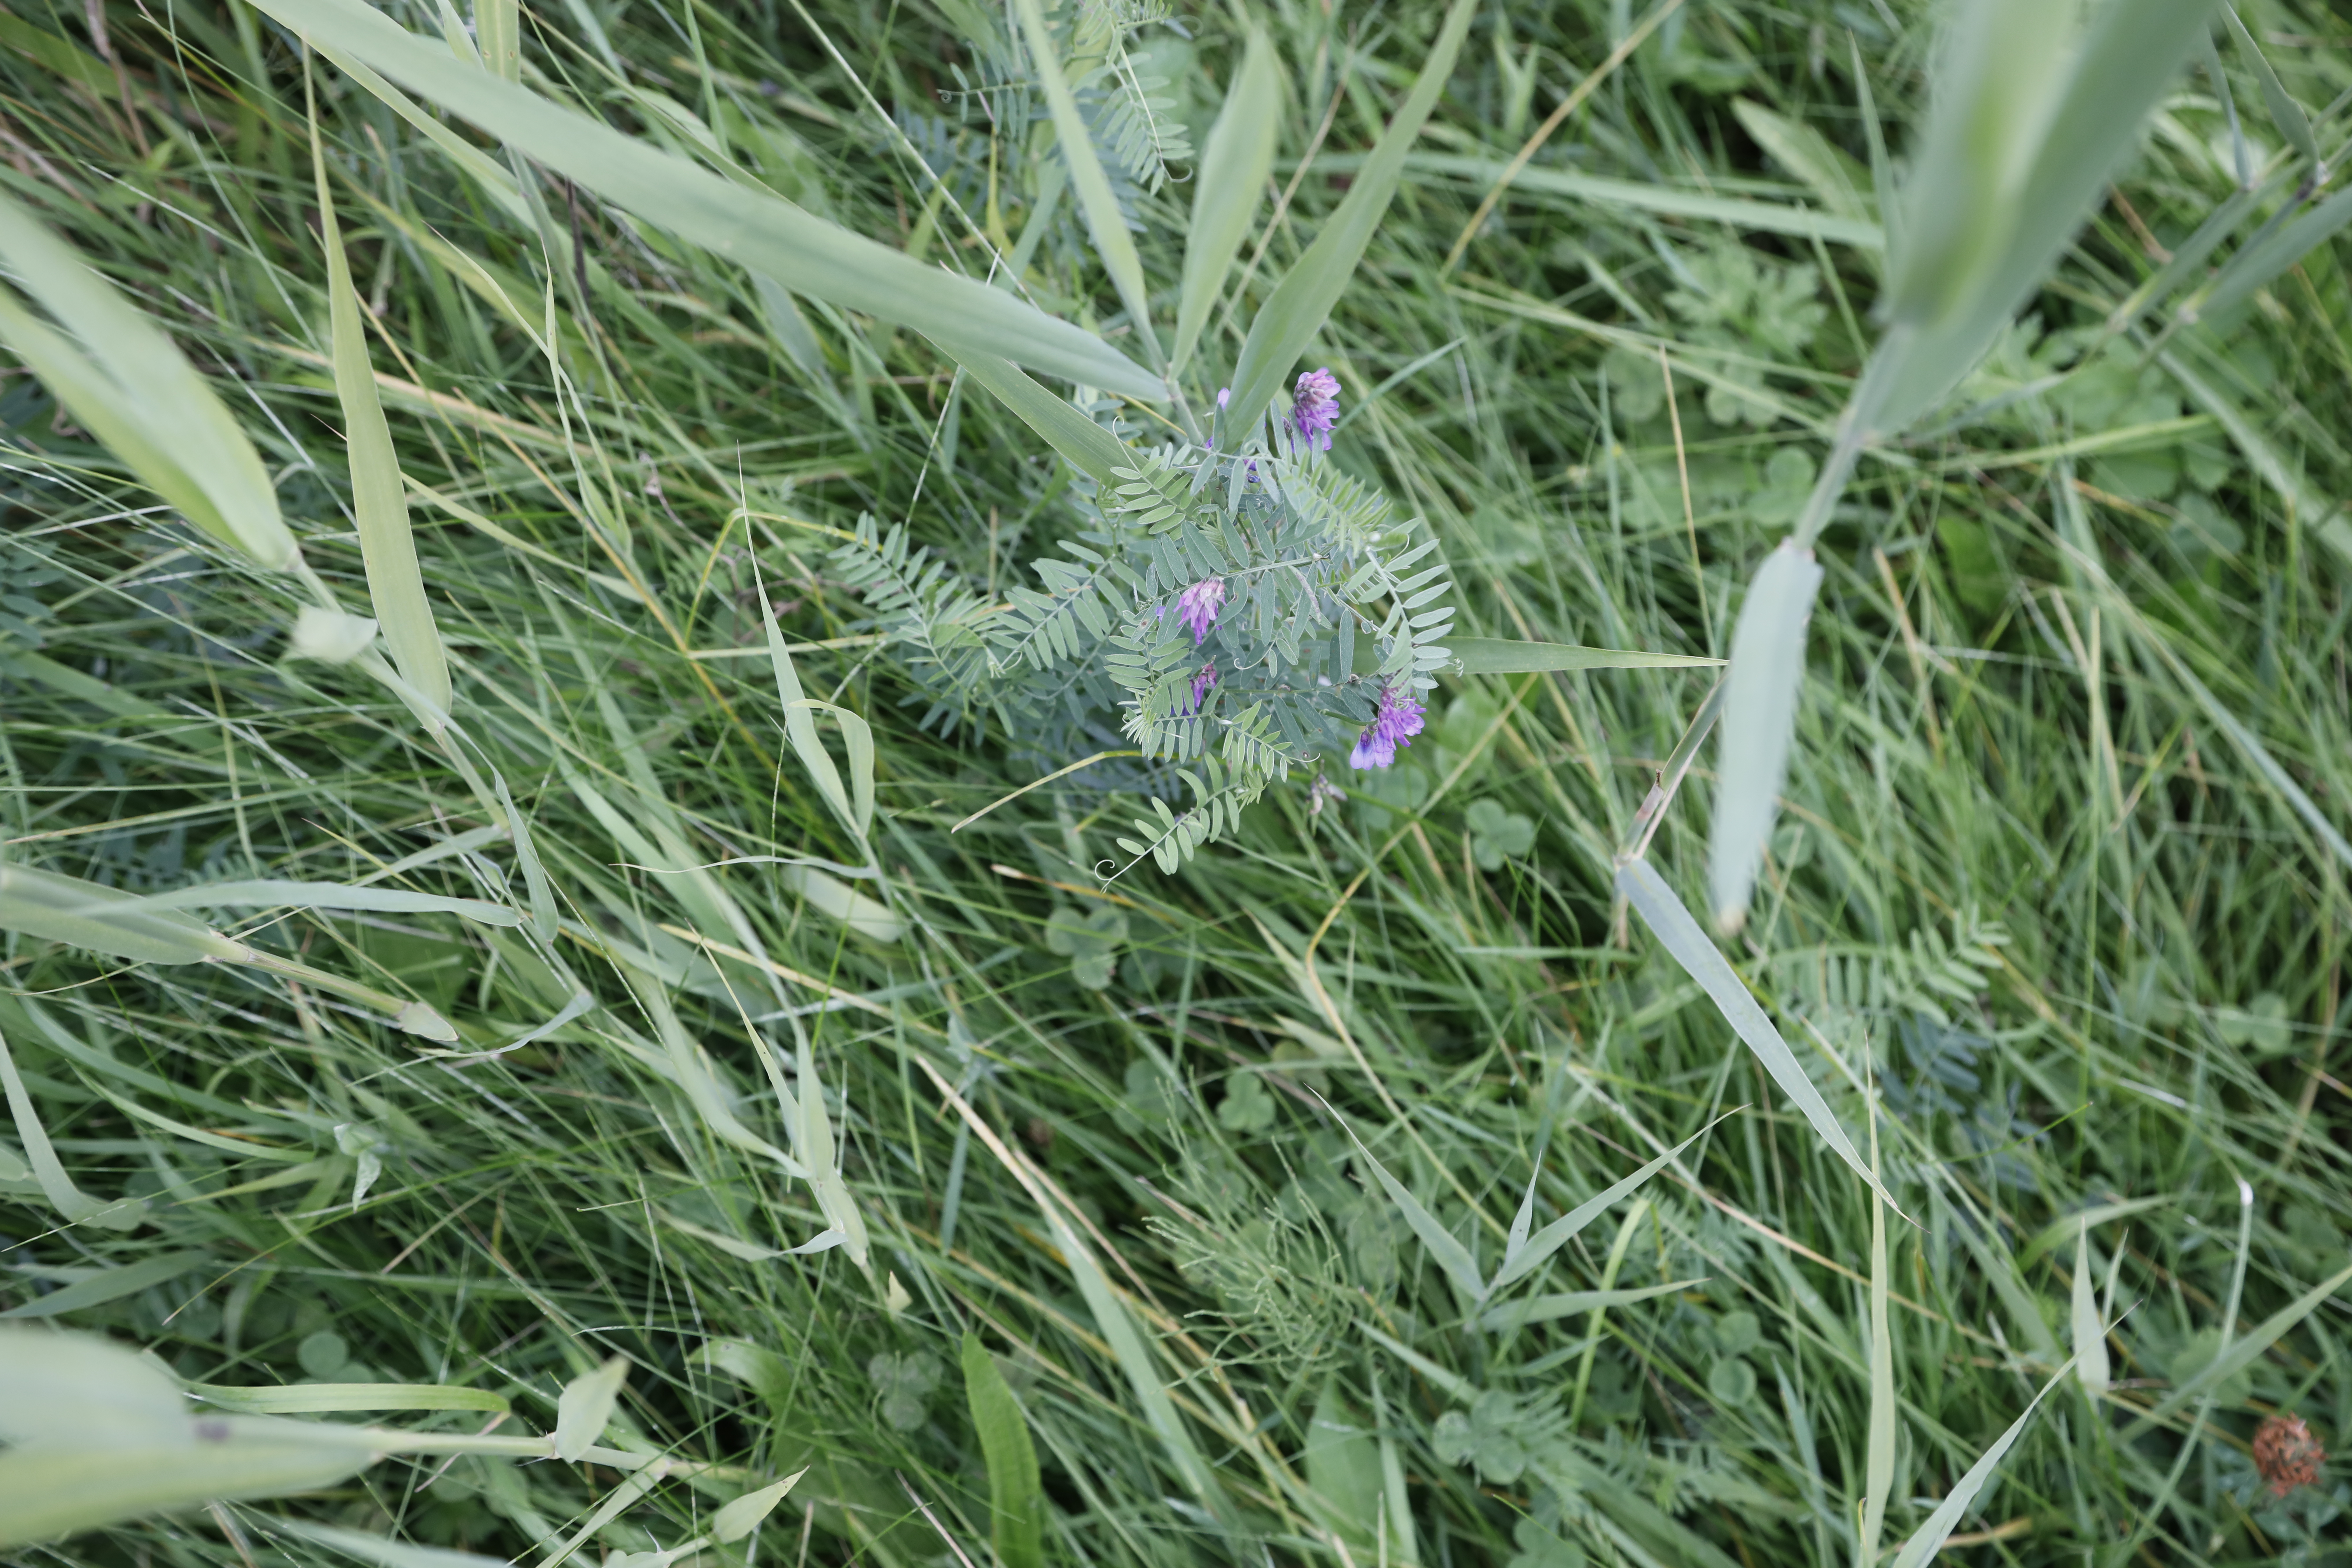
Plant species: Vicia cracca